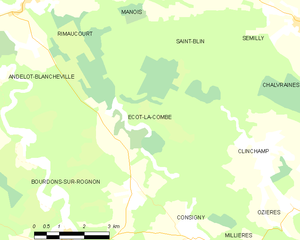
Ecot-la-Combe est une commune française située dans le département de la Haute-Marne, en région Grand Est.